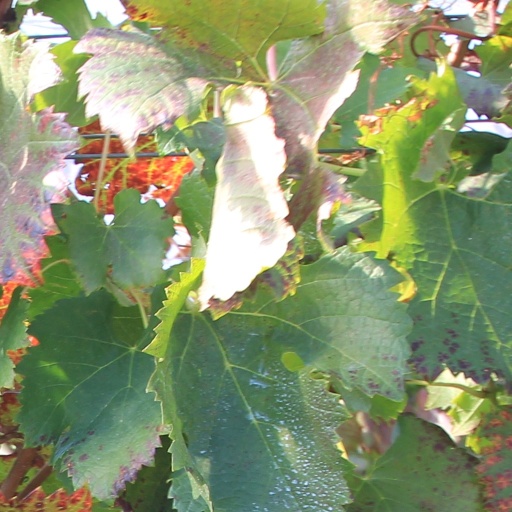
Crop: grape